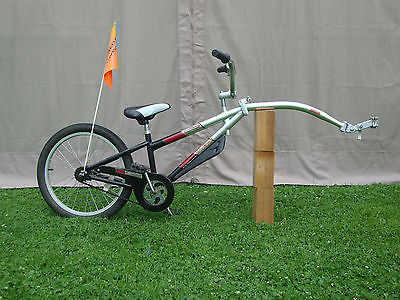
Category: bicycle